Alexandrov Ensemble

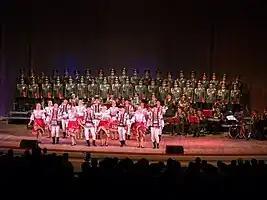
The Alexandrov Choir with Dance Ensemble, Warsaw 2009

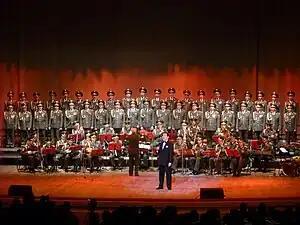
The Alexandrov Ensemble with Joseph Kobzon as soloist

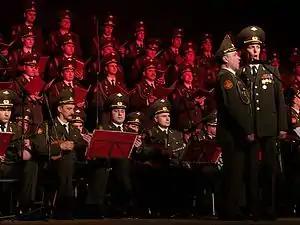
The Alexandrov Ensemble, Bielsko-Biala, 2006. Victor Sanin on the left, Dmitry Bykov on the right (soloists)

The Alexandrov Ensemble, commonly known as the Red Army Choir in the West, is an official army choir of the Russian armed forces. Founded during the Soviet era, the ensemble consists of a male choir, an orchestra, and a dance ensemble.